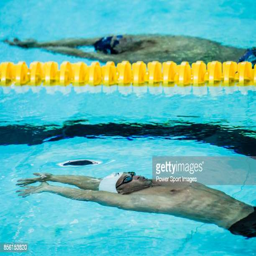
person during 200m backstroke heat